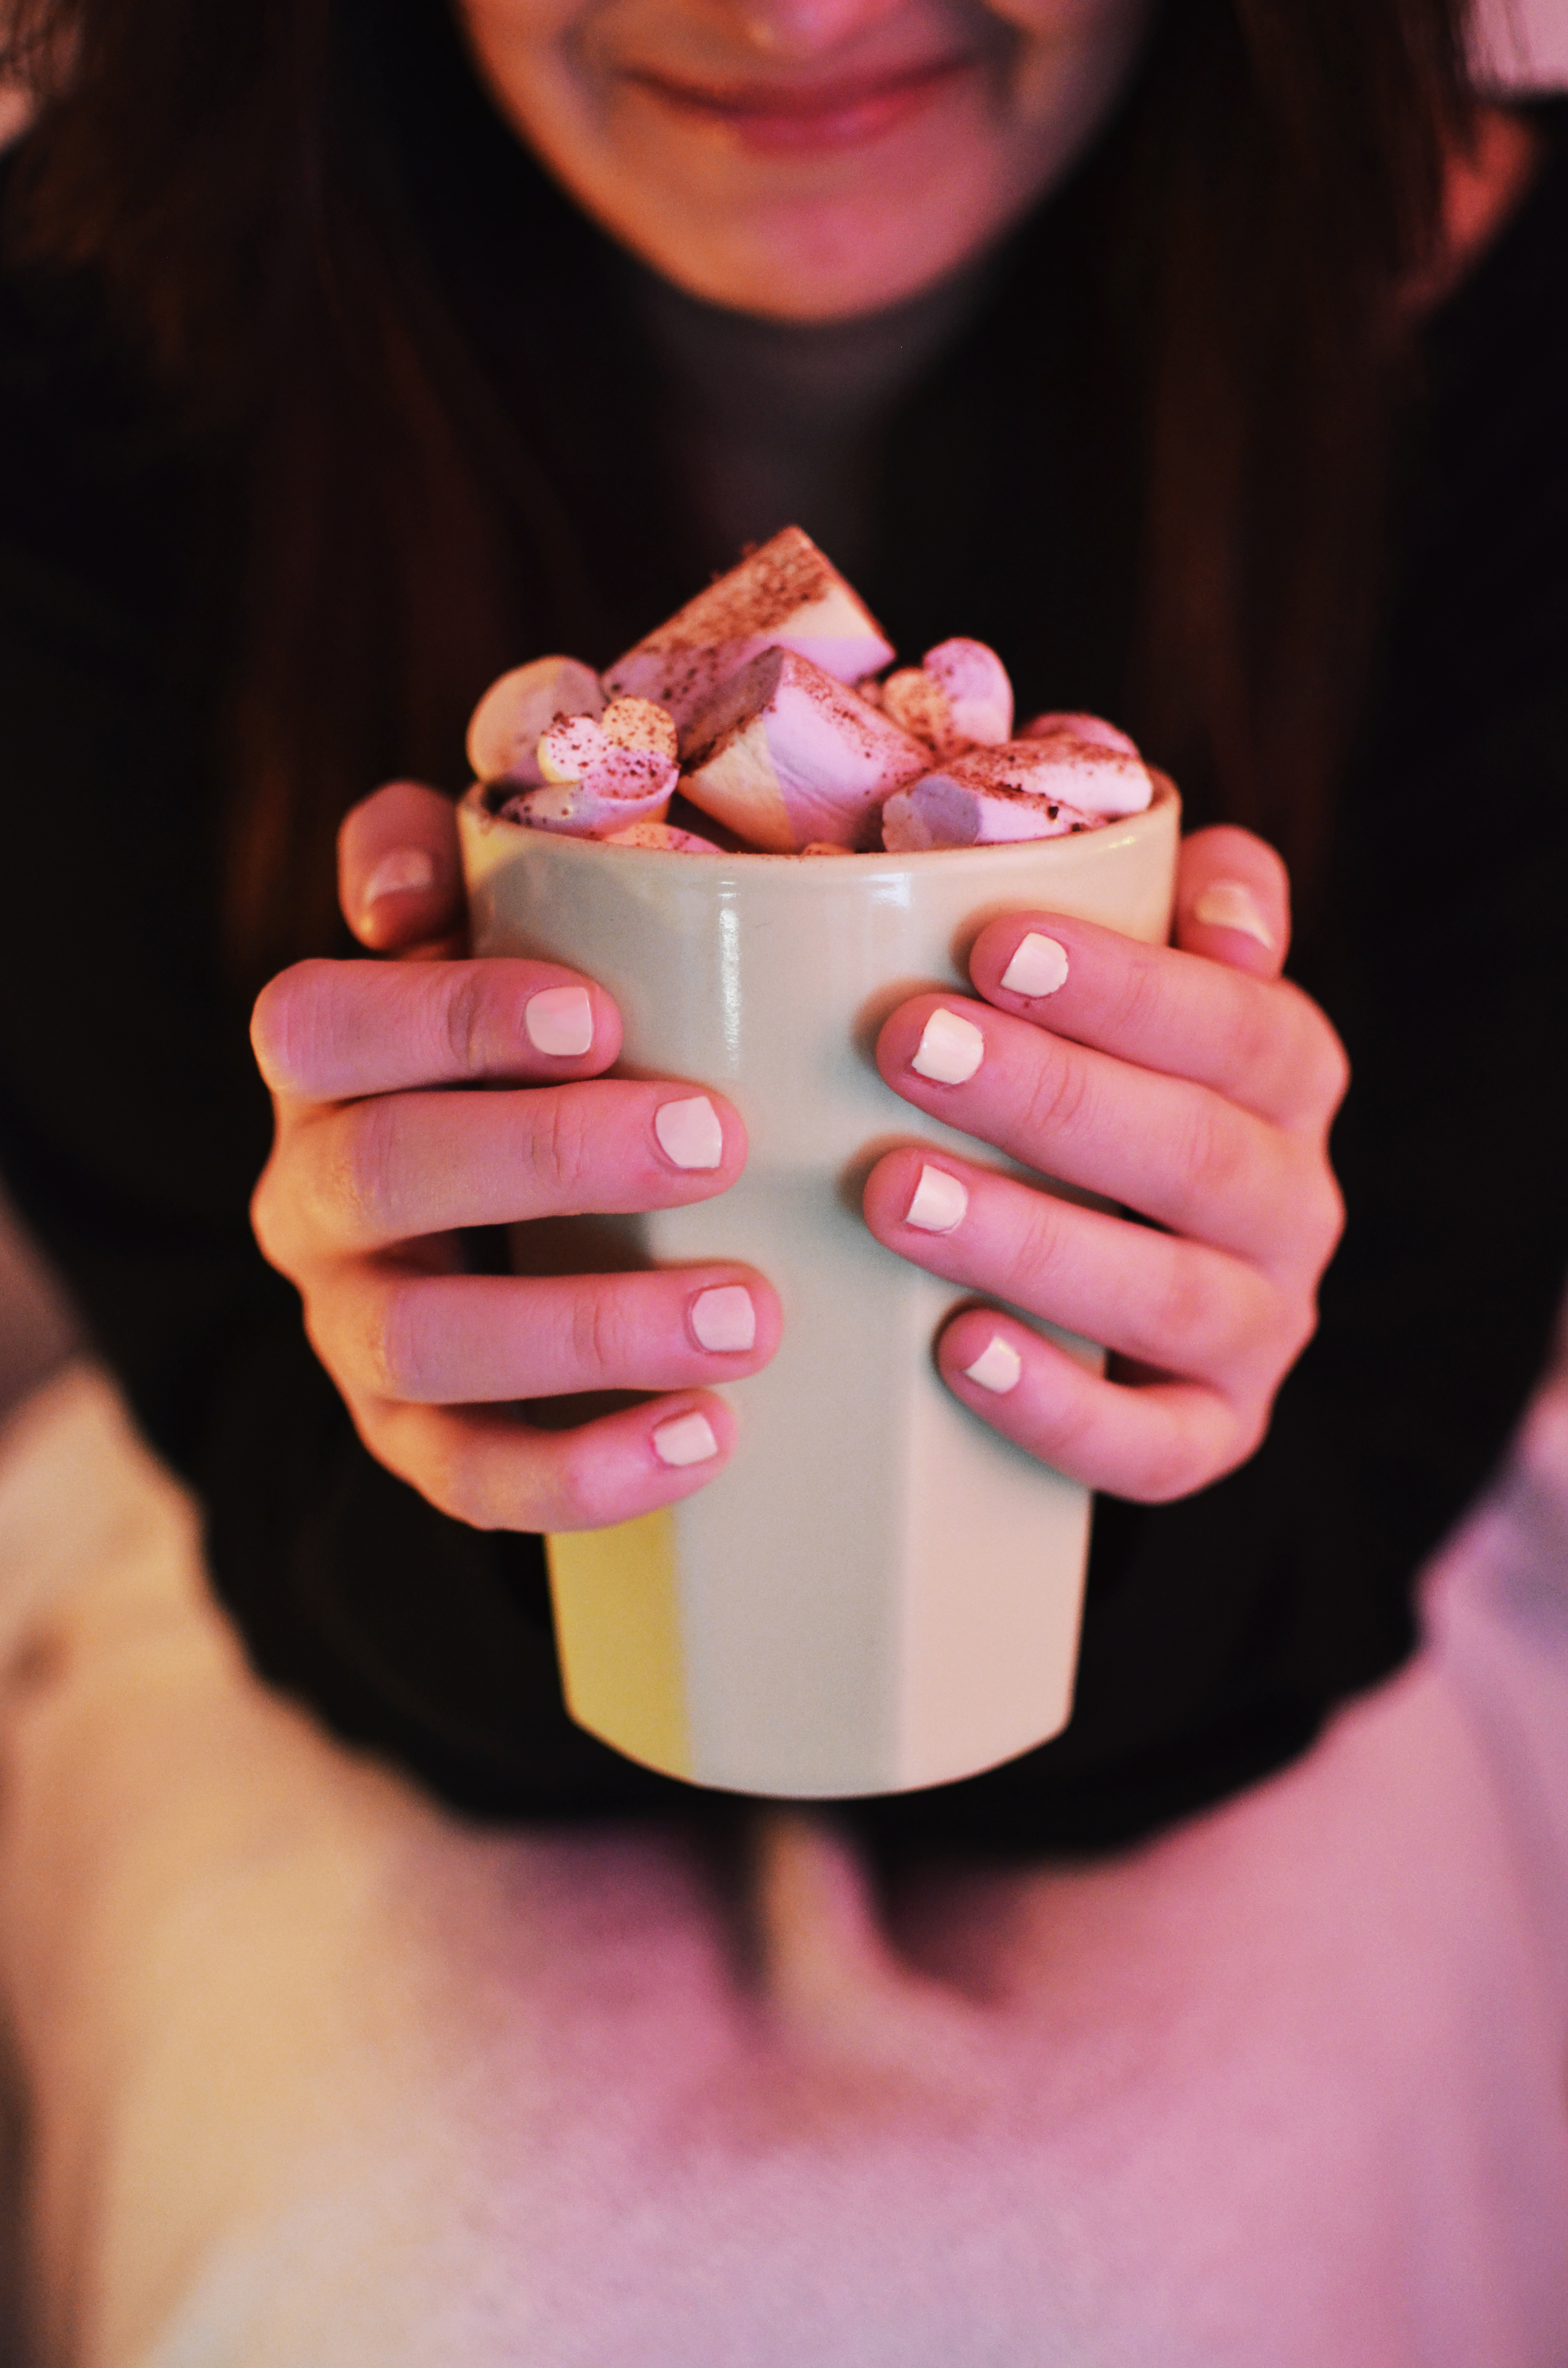
hand, girl, woman, leg, finger, food, red, color, television, tv, pink, nail, delicious, lip, mouth, manicure, close up, human body, eating, happy, sweets, eye, tasty, skin, beauty, candy, organ, movie, sweetness, cosmetics, feeling, yummy, foodporn, hungry, sense